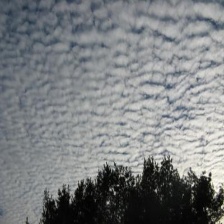
Cloud type: Stratus